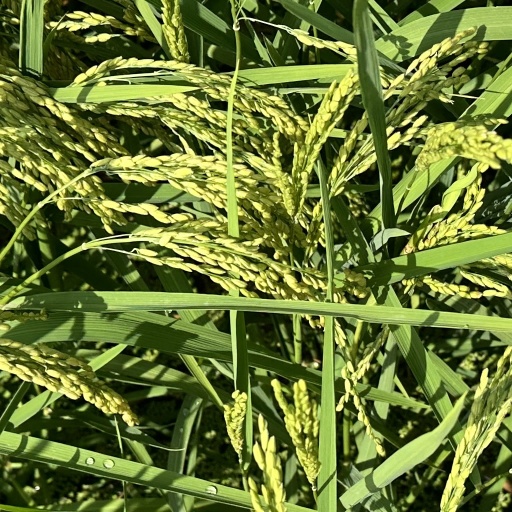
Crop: rice